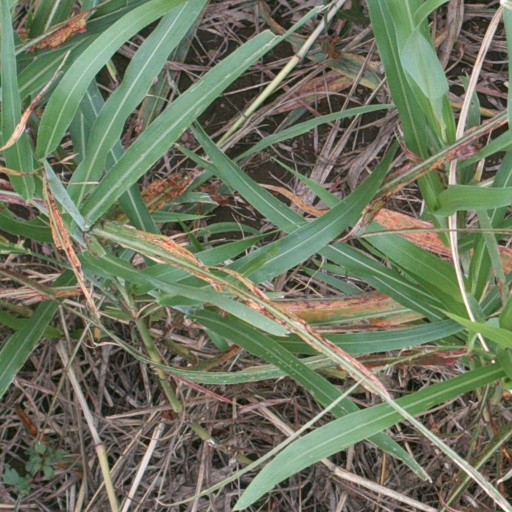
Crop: sorghum